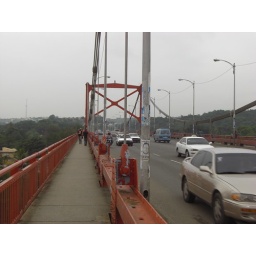
golden state bridge in the DR haha